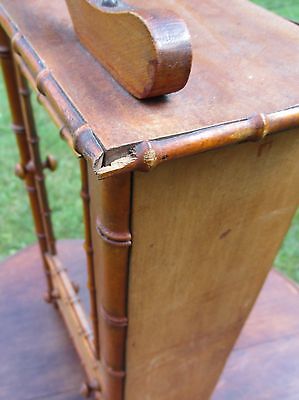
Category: cabinet